Steel blue

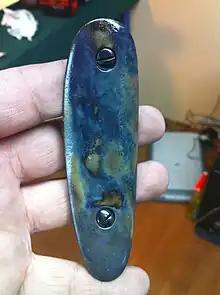
Blue steel

In 1987, Steel blue was included as one of the X11 colors, later also known as the X11 web colors after the invention of the World Wide Web in 1991.